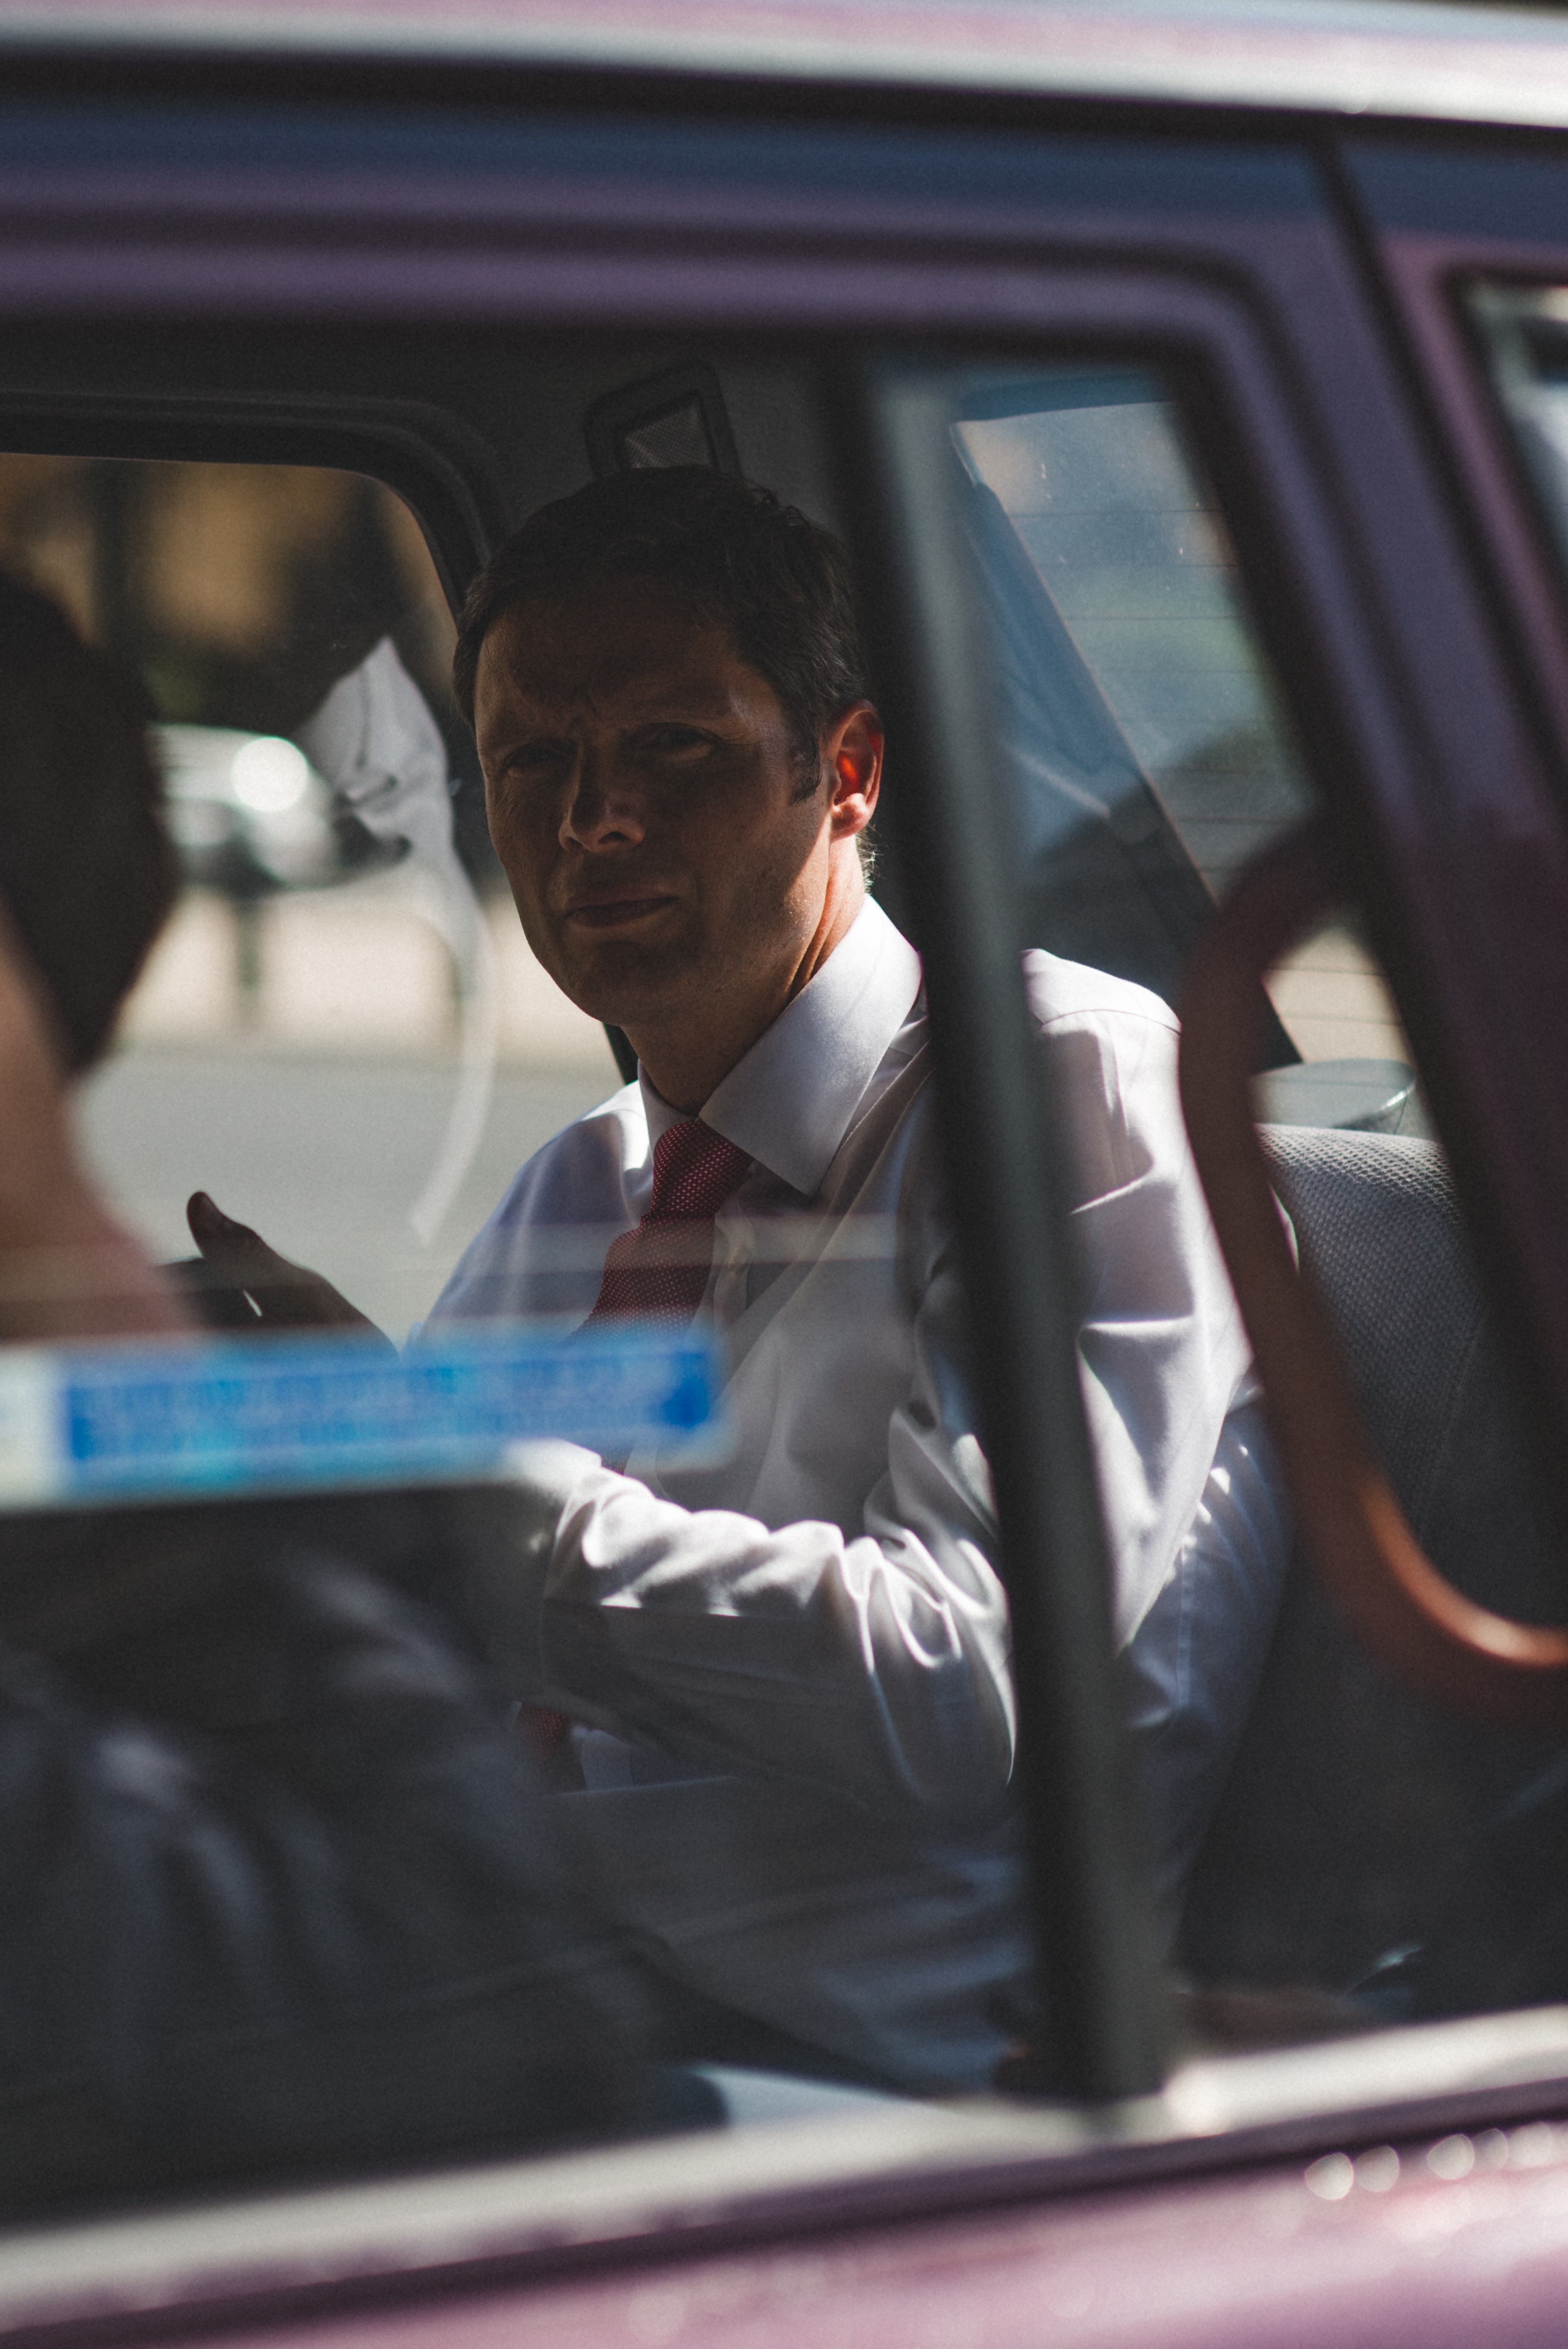
technology, car, window, glass, driving, vehicle, windshield, material, motor vehicle, cool, snapshot, city car, land vehicle, automotive exterior, compact car, automotive design, luxury vehicle, family car